Taxonomy of Allosaurus

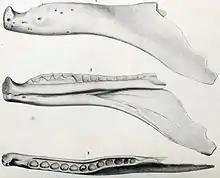
The holotype dentary of "Labrosaurus ferox", which may have been injured by the bite of another theropod

"Creosaurus atrox" was described as a new genus and species by Marsh in 1878, in the same paper that introduced "A. lucaris". It is based on YPM 1890, which was collected by S. W. Williston and includes two pieces of the skull, two sacrals (hip vertebrae), and parts of the pelvis and hind limb, including an illium. Marsh found these fossils to be "in excellent preservation". He speculated that the animal preyed upon the Atlantosauridae (sauropods), and estimated its body length at about . Marsh found "Creosaurus" to be closely related to "Dryptosaurus", and in 1884 classified these and some other genera including "Allosaurus" within the Megalosauridae.